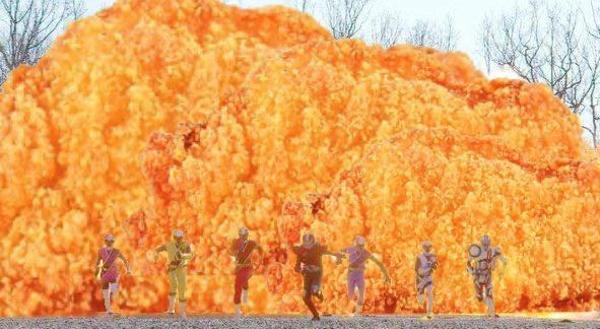
回答: ファミチキを合成したものの誰にも気が付かれなかった